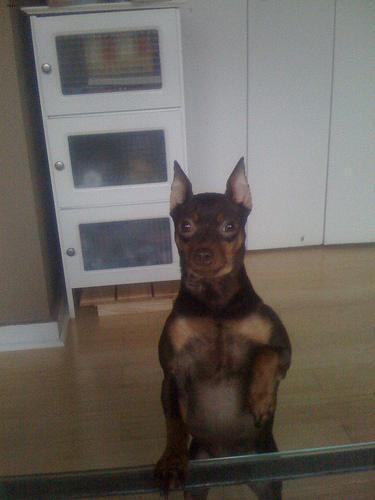
miniature pinscher